RAF Charmy Down

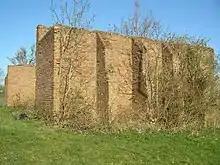
Remains of the aircraft shooting-in butt used to test the installed guns, in 2010

Charmy Down was known as USAAF Station AAF 487 for security reasons by the USAAF during the war, and not referred to by its location. The airfield code/USAAF Station Code was "CH".